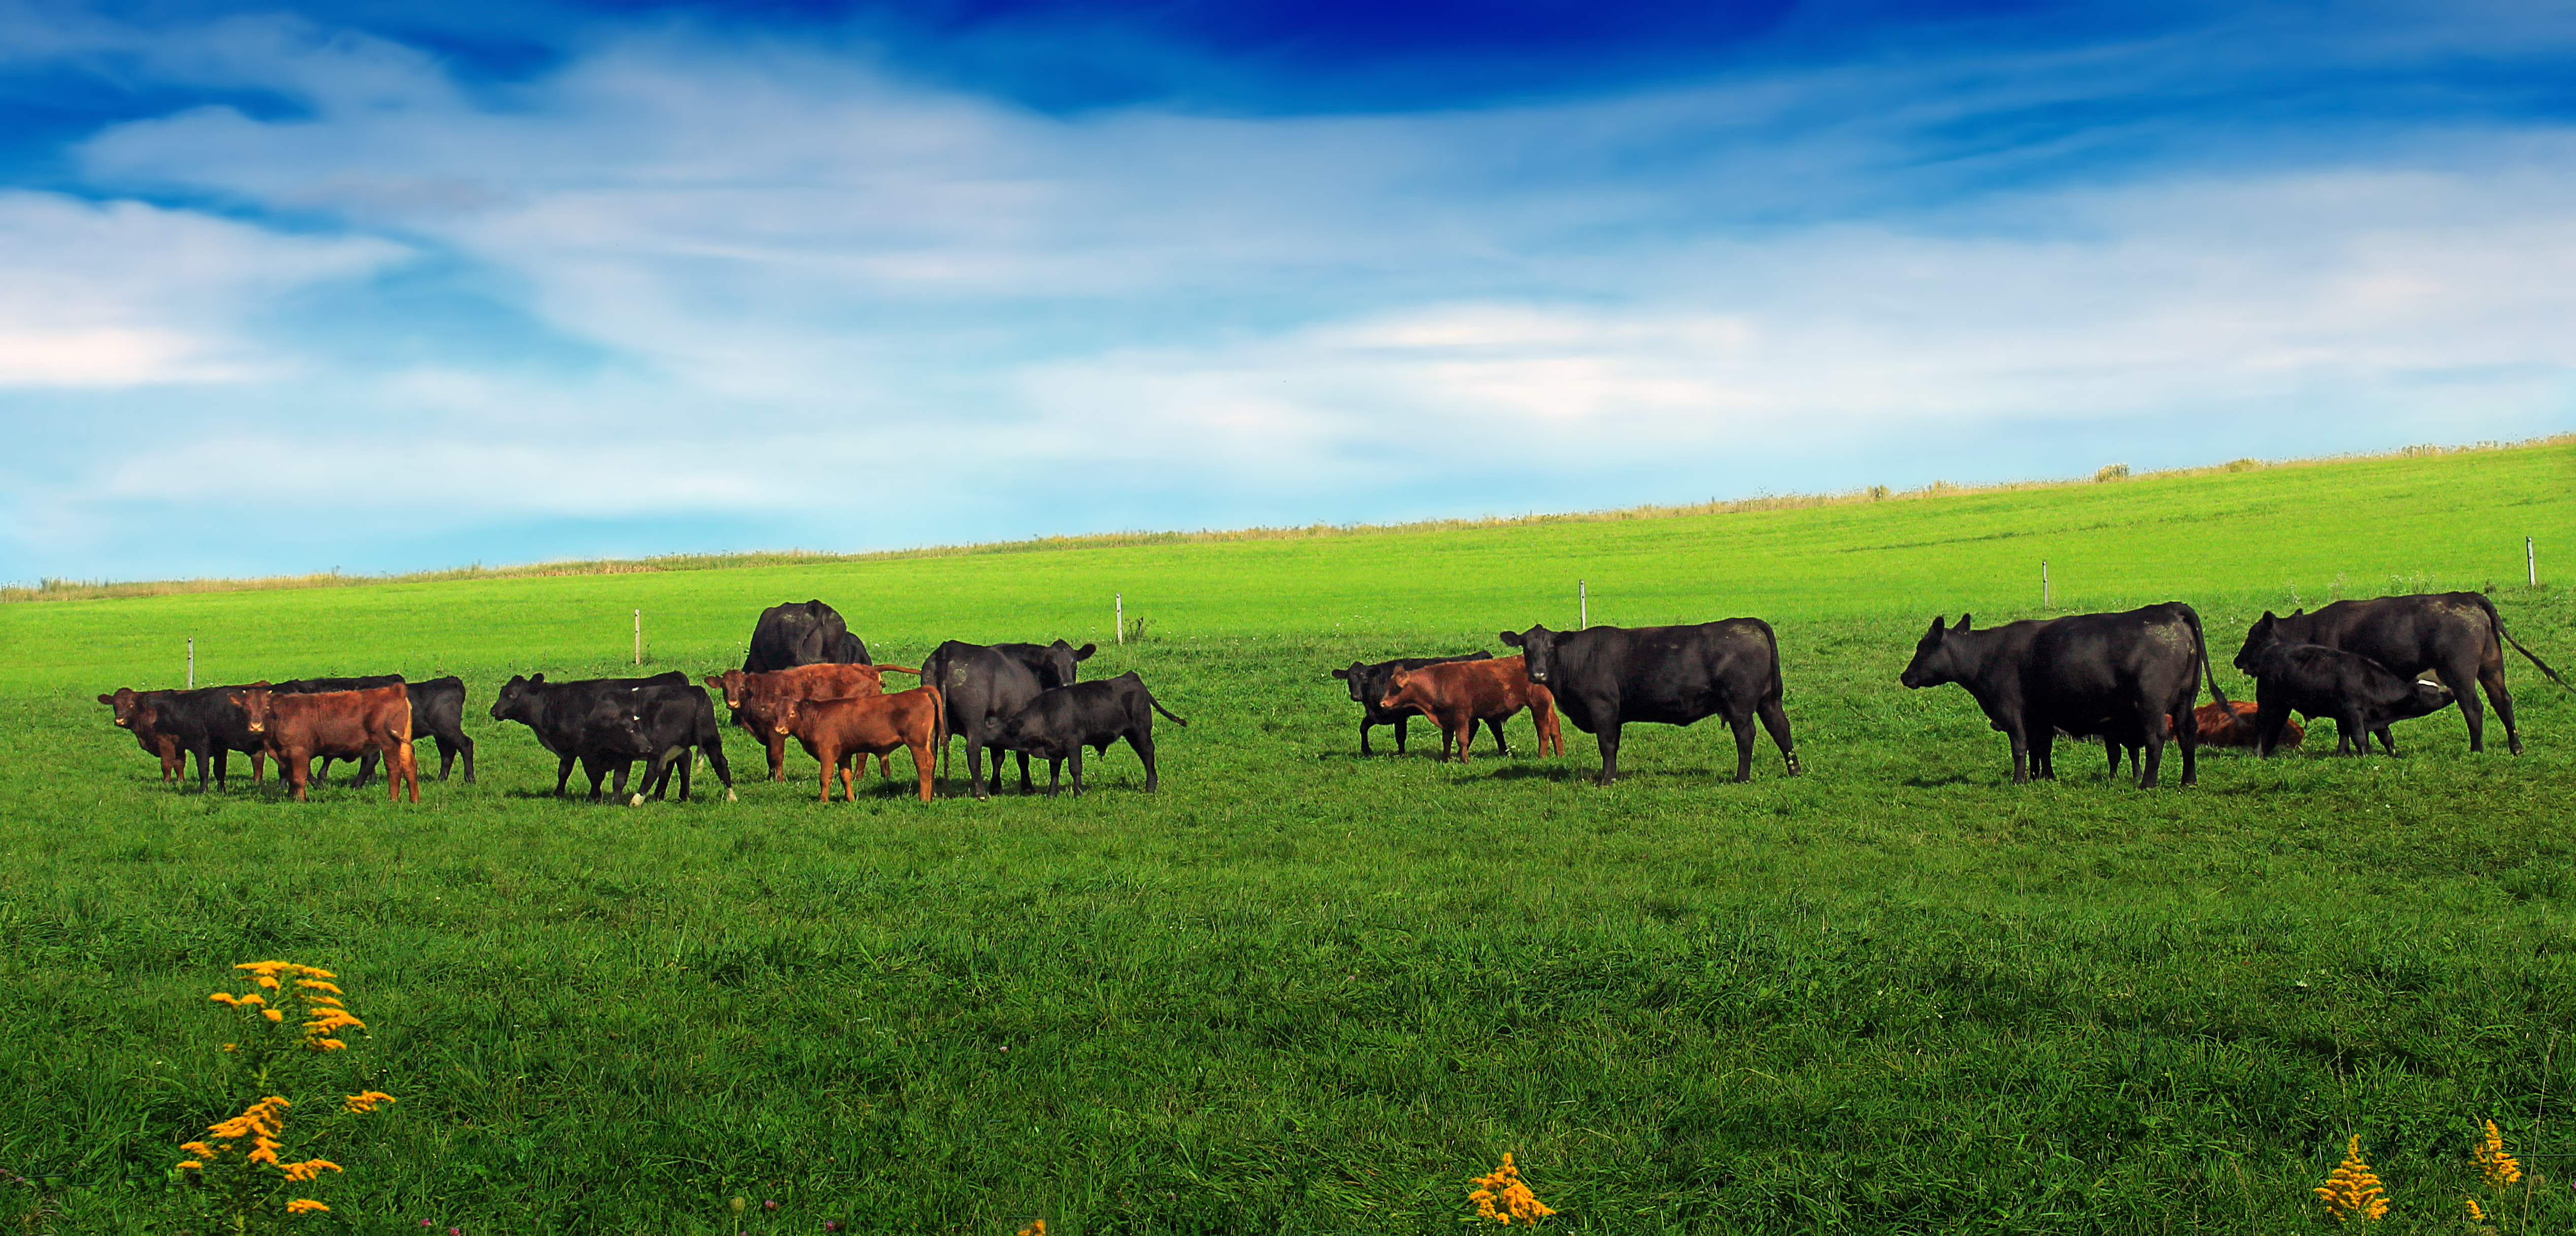
landscape, grass, sky, field, farm, meadow, prairie, hill, flower, summer, rural, cattle, herd, pasture, grazing, agriculture, plain, cows, creativecommons, clouds, grassland, pennsylvania, endlessmountains, columbiacounty, cirrus, habitat, ecosystem, steppe, rural area, pinetownship, wintersteenschoolroad, natural environment, cattle like mammal